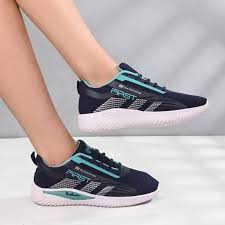
Label: Sneaker